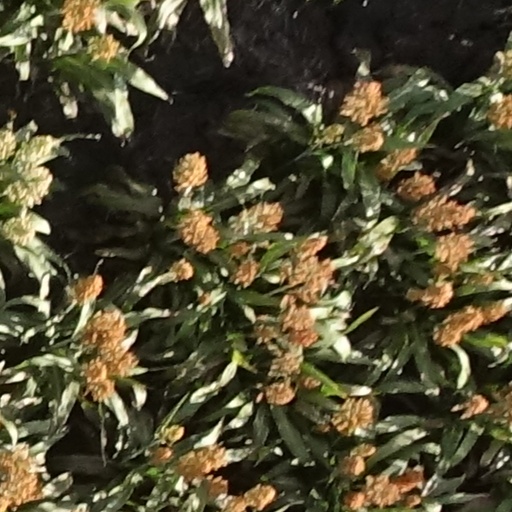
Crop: sorghum